Bog Meadow Pond

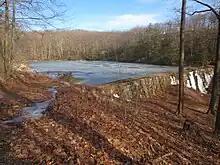
Little Bog Meadow Pond (March 2023)

The Bog Meadow Watershed is made up of Bog Meadow Pond, Jim's Pond and surrounding wetlands and tributaries. Jim's Pond is in the Town of Highlands and owned by the Palisades Interstate Park Commission and is part of the Black Rock Forest. Bog Meadow Pond and Jim's Pond flow into Little Bog Meadow Pond. These three ponds make up the majority of water sources for the Highland Brook that feed into the village water treatment plant.